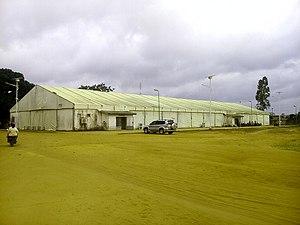
amphi Idriss Deby uac
L'université d'Abomey-Calavi est une université publique béninoise située dans la commune d'Abomey-Calavi, près de Cotonou, dans le sud du pays.